Seyval blanc

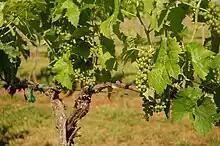
Seyval blanc grapes prior to veraison.

Seyval blanc (or Seyve-Villard hybrid number 5276) is a hybrid wine grape variety used to make white wines. Its vines ripen early, are productive and are suited to fairly cool climates. Seyval blanc is grown mainly in England, the United States East Coast (specifically the Finger Lakes region of upstate New York, Lake Erie AVA in Pennsylvania, regions in Ohio and Virginia), in the Pacific Northwest (Oregon), as well as to a lesser extent in Canada. Seyval blanc was created either by Bertille Seyve, or his son-in-law Villard, as a cross of Seibel 5656 and Rayon d'Or (Seibel 4986), and was used to create the hybrid grape St. Pepin. Seyve and Villard used the same Rayon d'Or x Seibel 5656 crossing to produce the red wine grape Seyval noir.